Rigid-framed electric locomotive

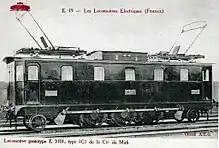
French boxcab locomotive with the motors mounted beyond the coupled axles, driving by extended coupling rods from external jackshafts

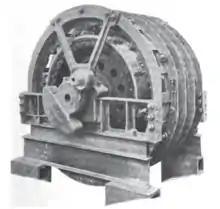
A large traction motor with a circular frame. The external web of a crank drive to the coupling rod is visible.

The 1′C1′ arrangement was considered as something of a standard pattern for small passenger locomotives, so that when the French Chemins de fer du Midi electrified at 12 kV Hz AC in 1912, six locomotives of this type were ordered for trials, from the major electric locomotive makers of Europe: E 3001, E 3101, E 3201, E 3301, E 3401, E 3501. Only E 3201, built by the American Westinghouse, was considered successful and it lasted in service under the SNCF as 1C1 3900 until 1959. E 3401, by Jeumont, used the 1′Co1′ layout, with separate motors for each axle.